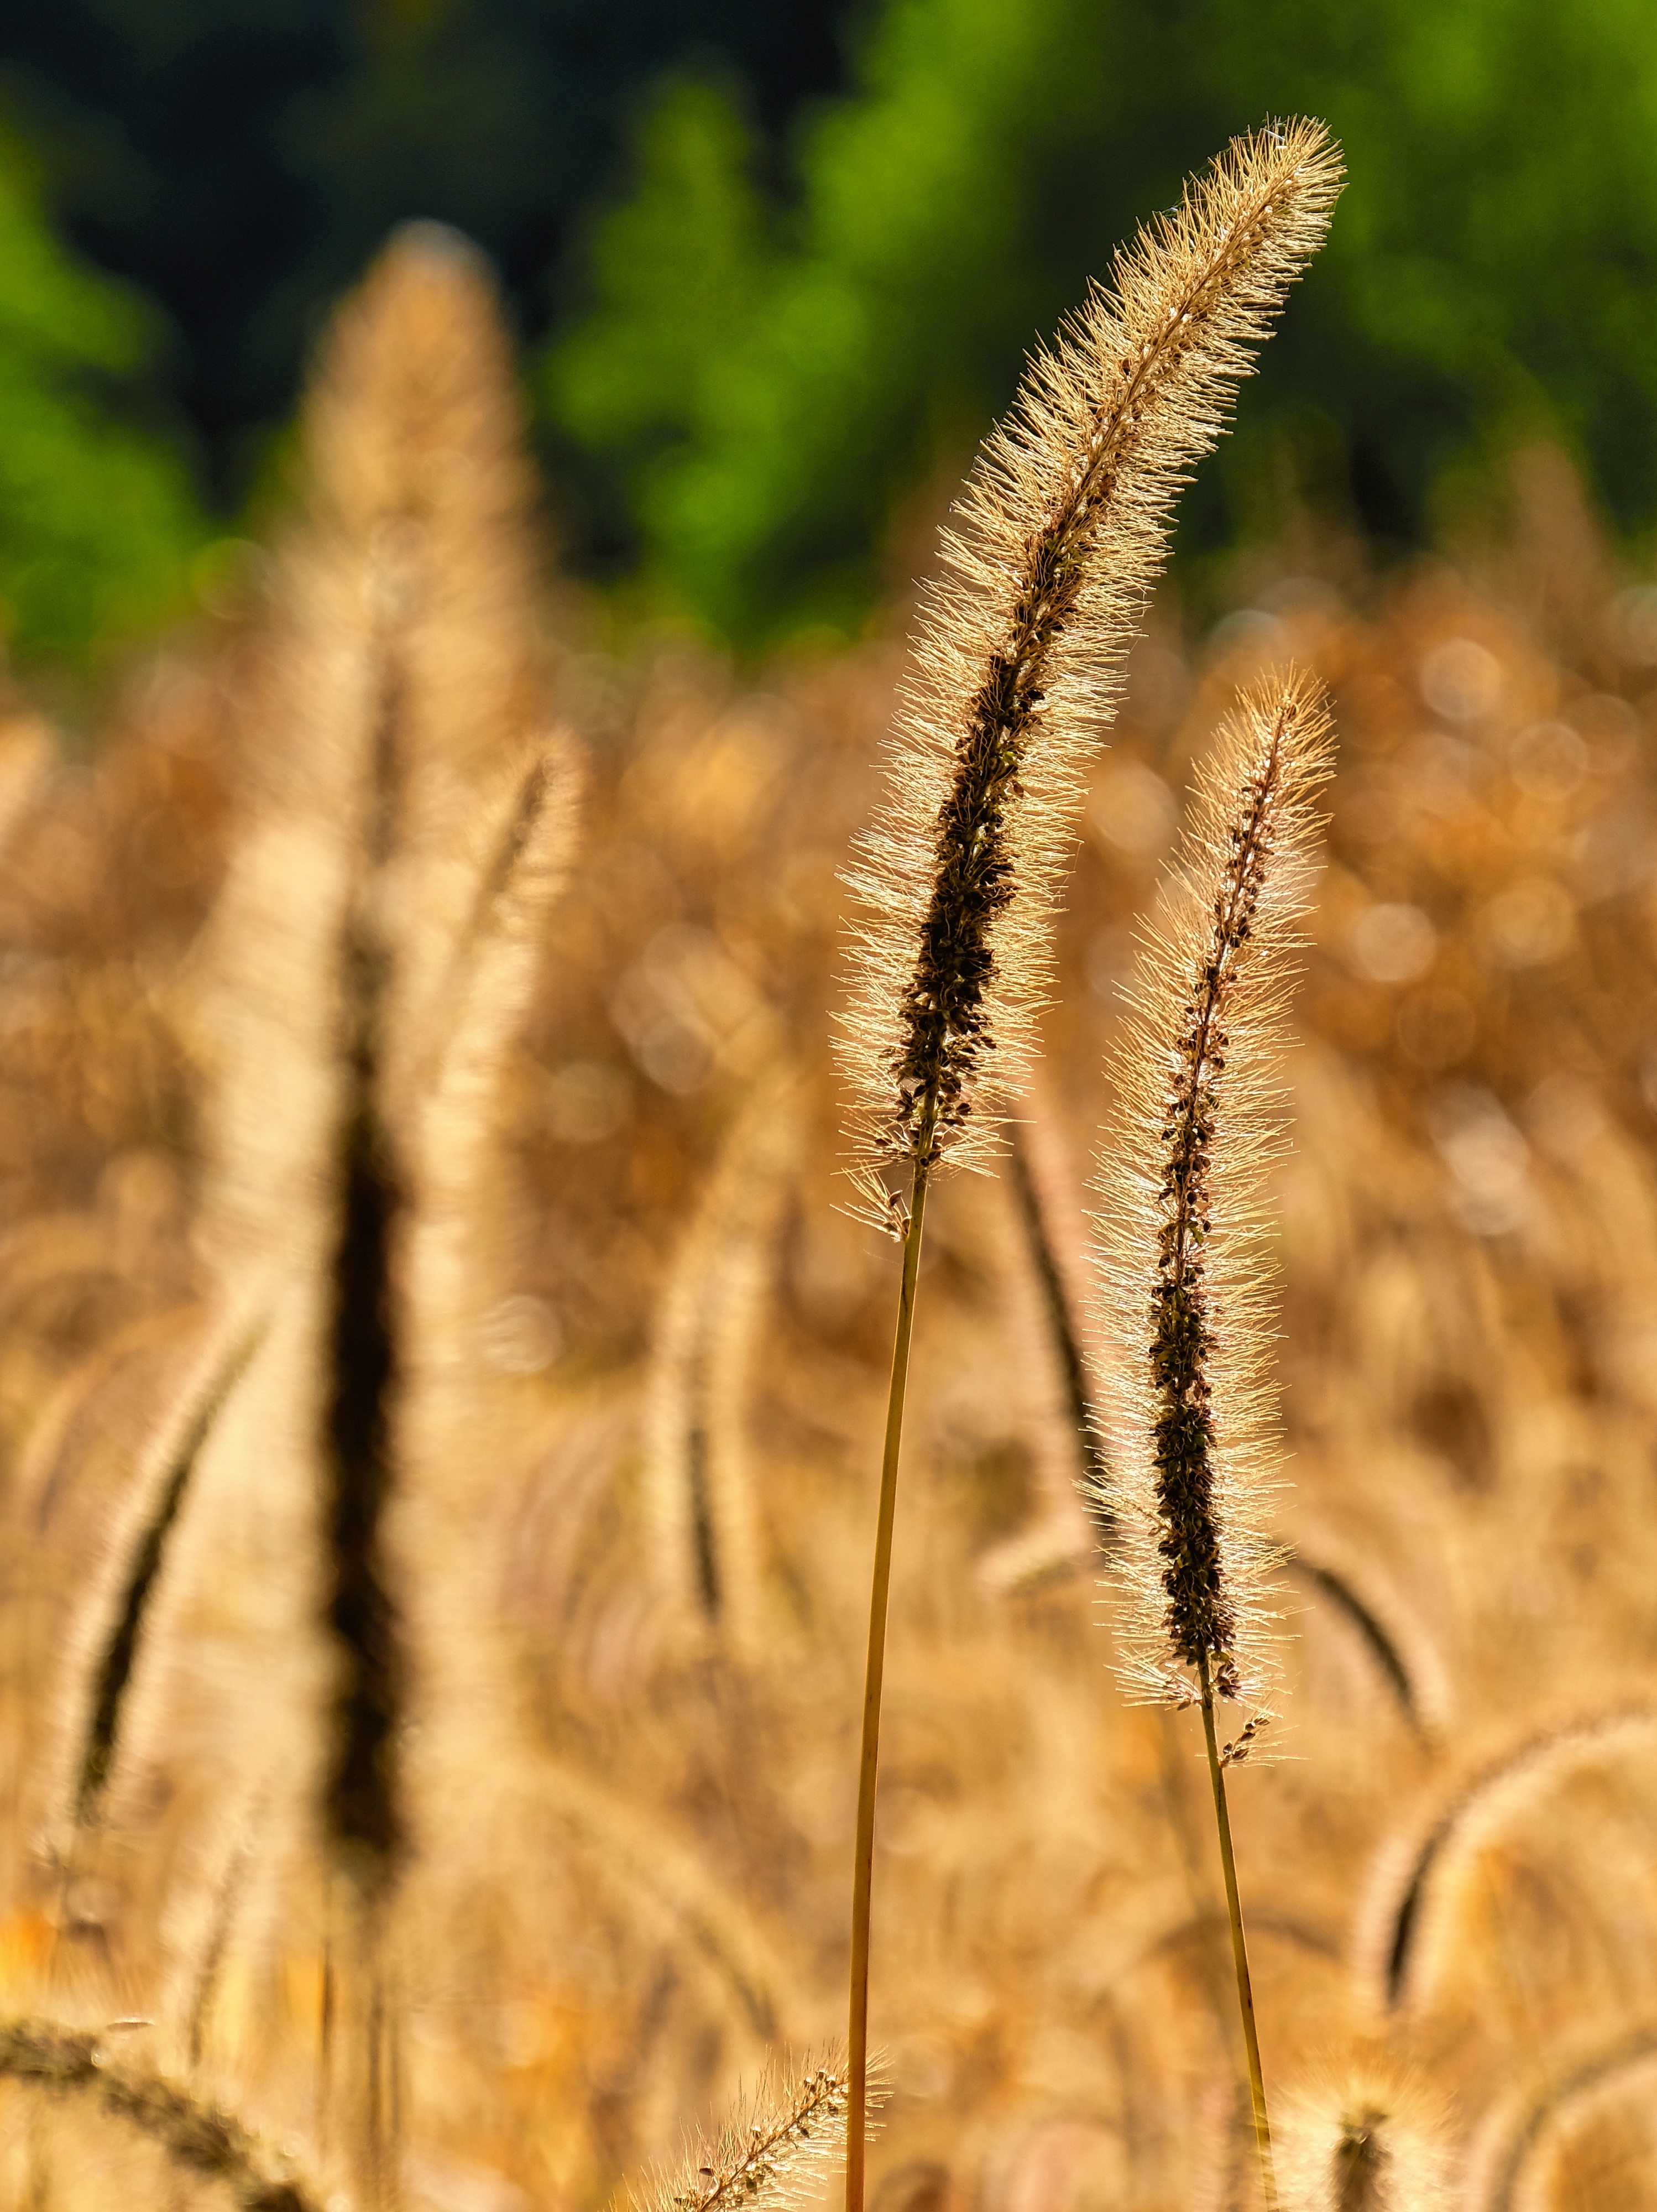
natural, plant, terrestrial plant, agriculture, natural landscape, grass, flowering plant, grass family, grassland, field, wheat, crop, prairie, dinkel wheat, whole grain, soil, landscape, plantation, cash crop, avena, macro photography, poales, plant stem, gluten, durum, annual plant, harvest, phragmites